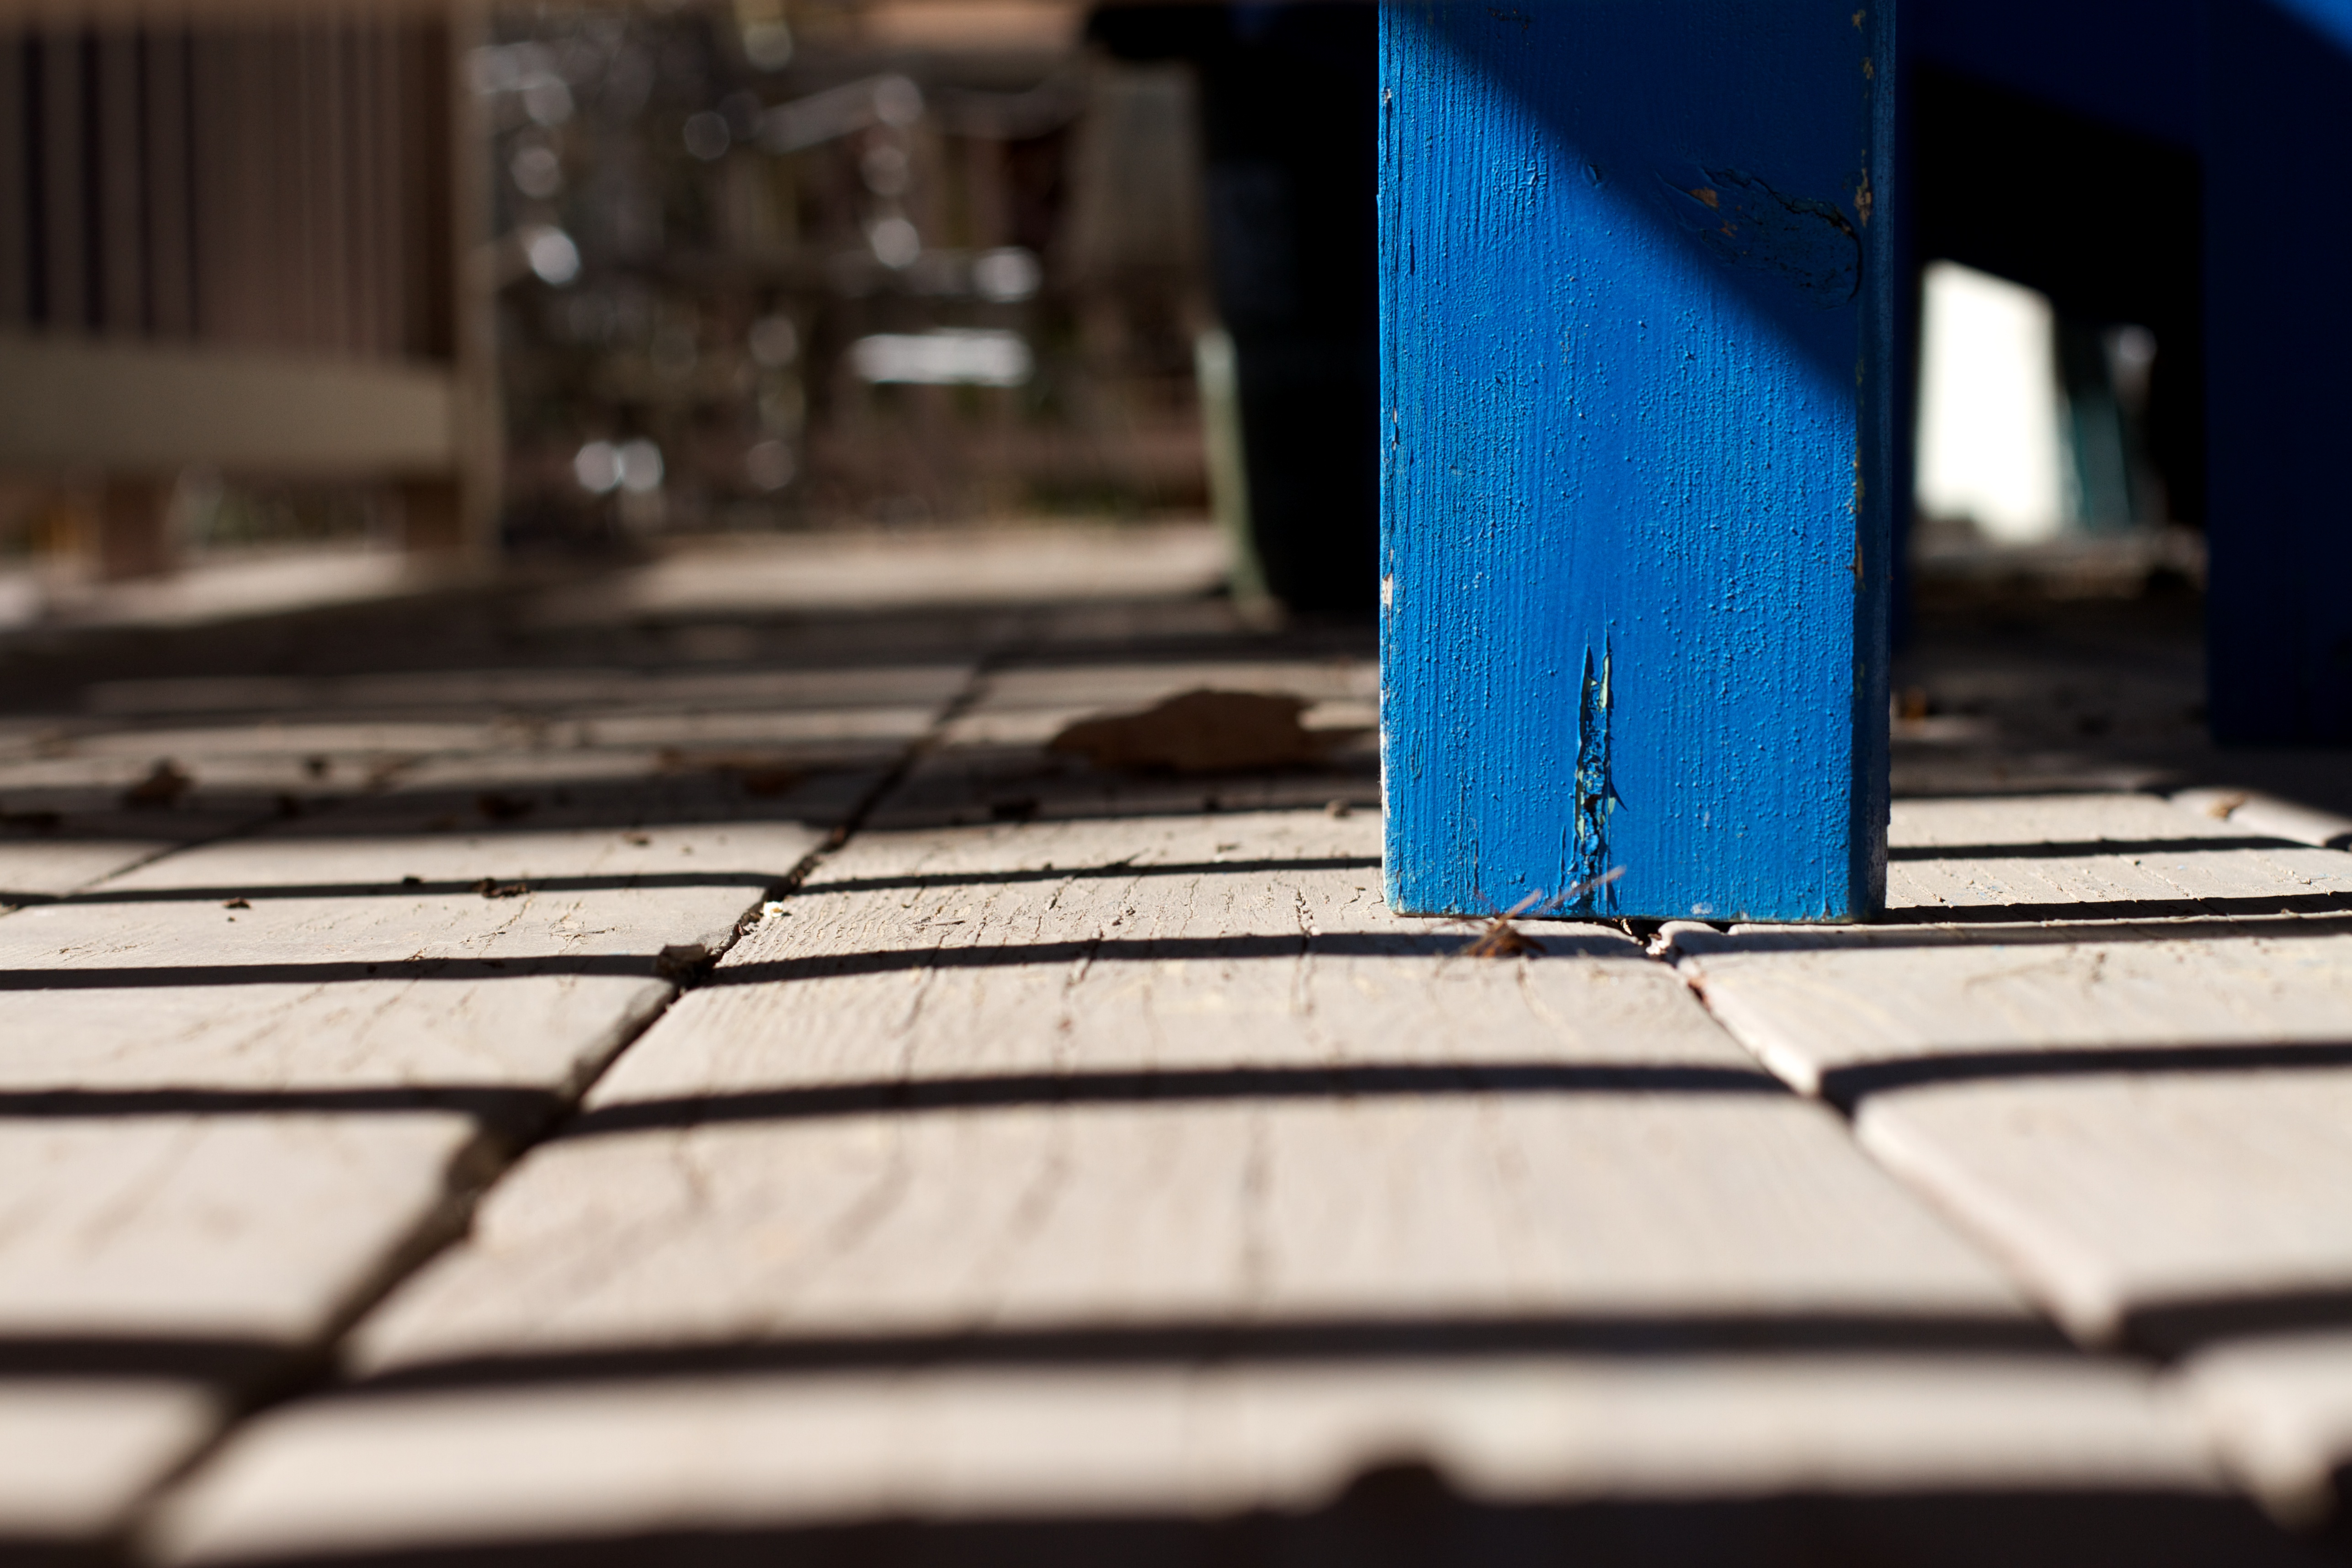
light, wood, window, roof, color, blue, black, shape